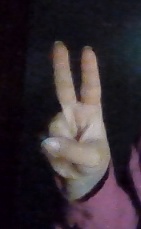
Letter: taa